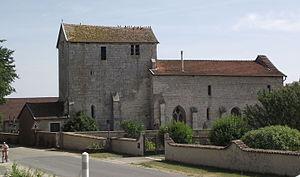
Église Saint Brice à Champougny